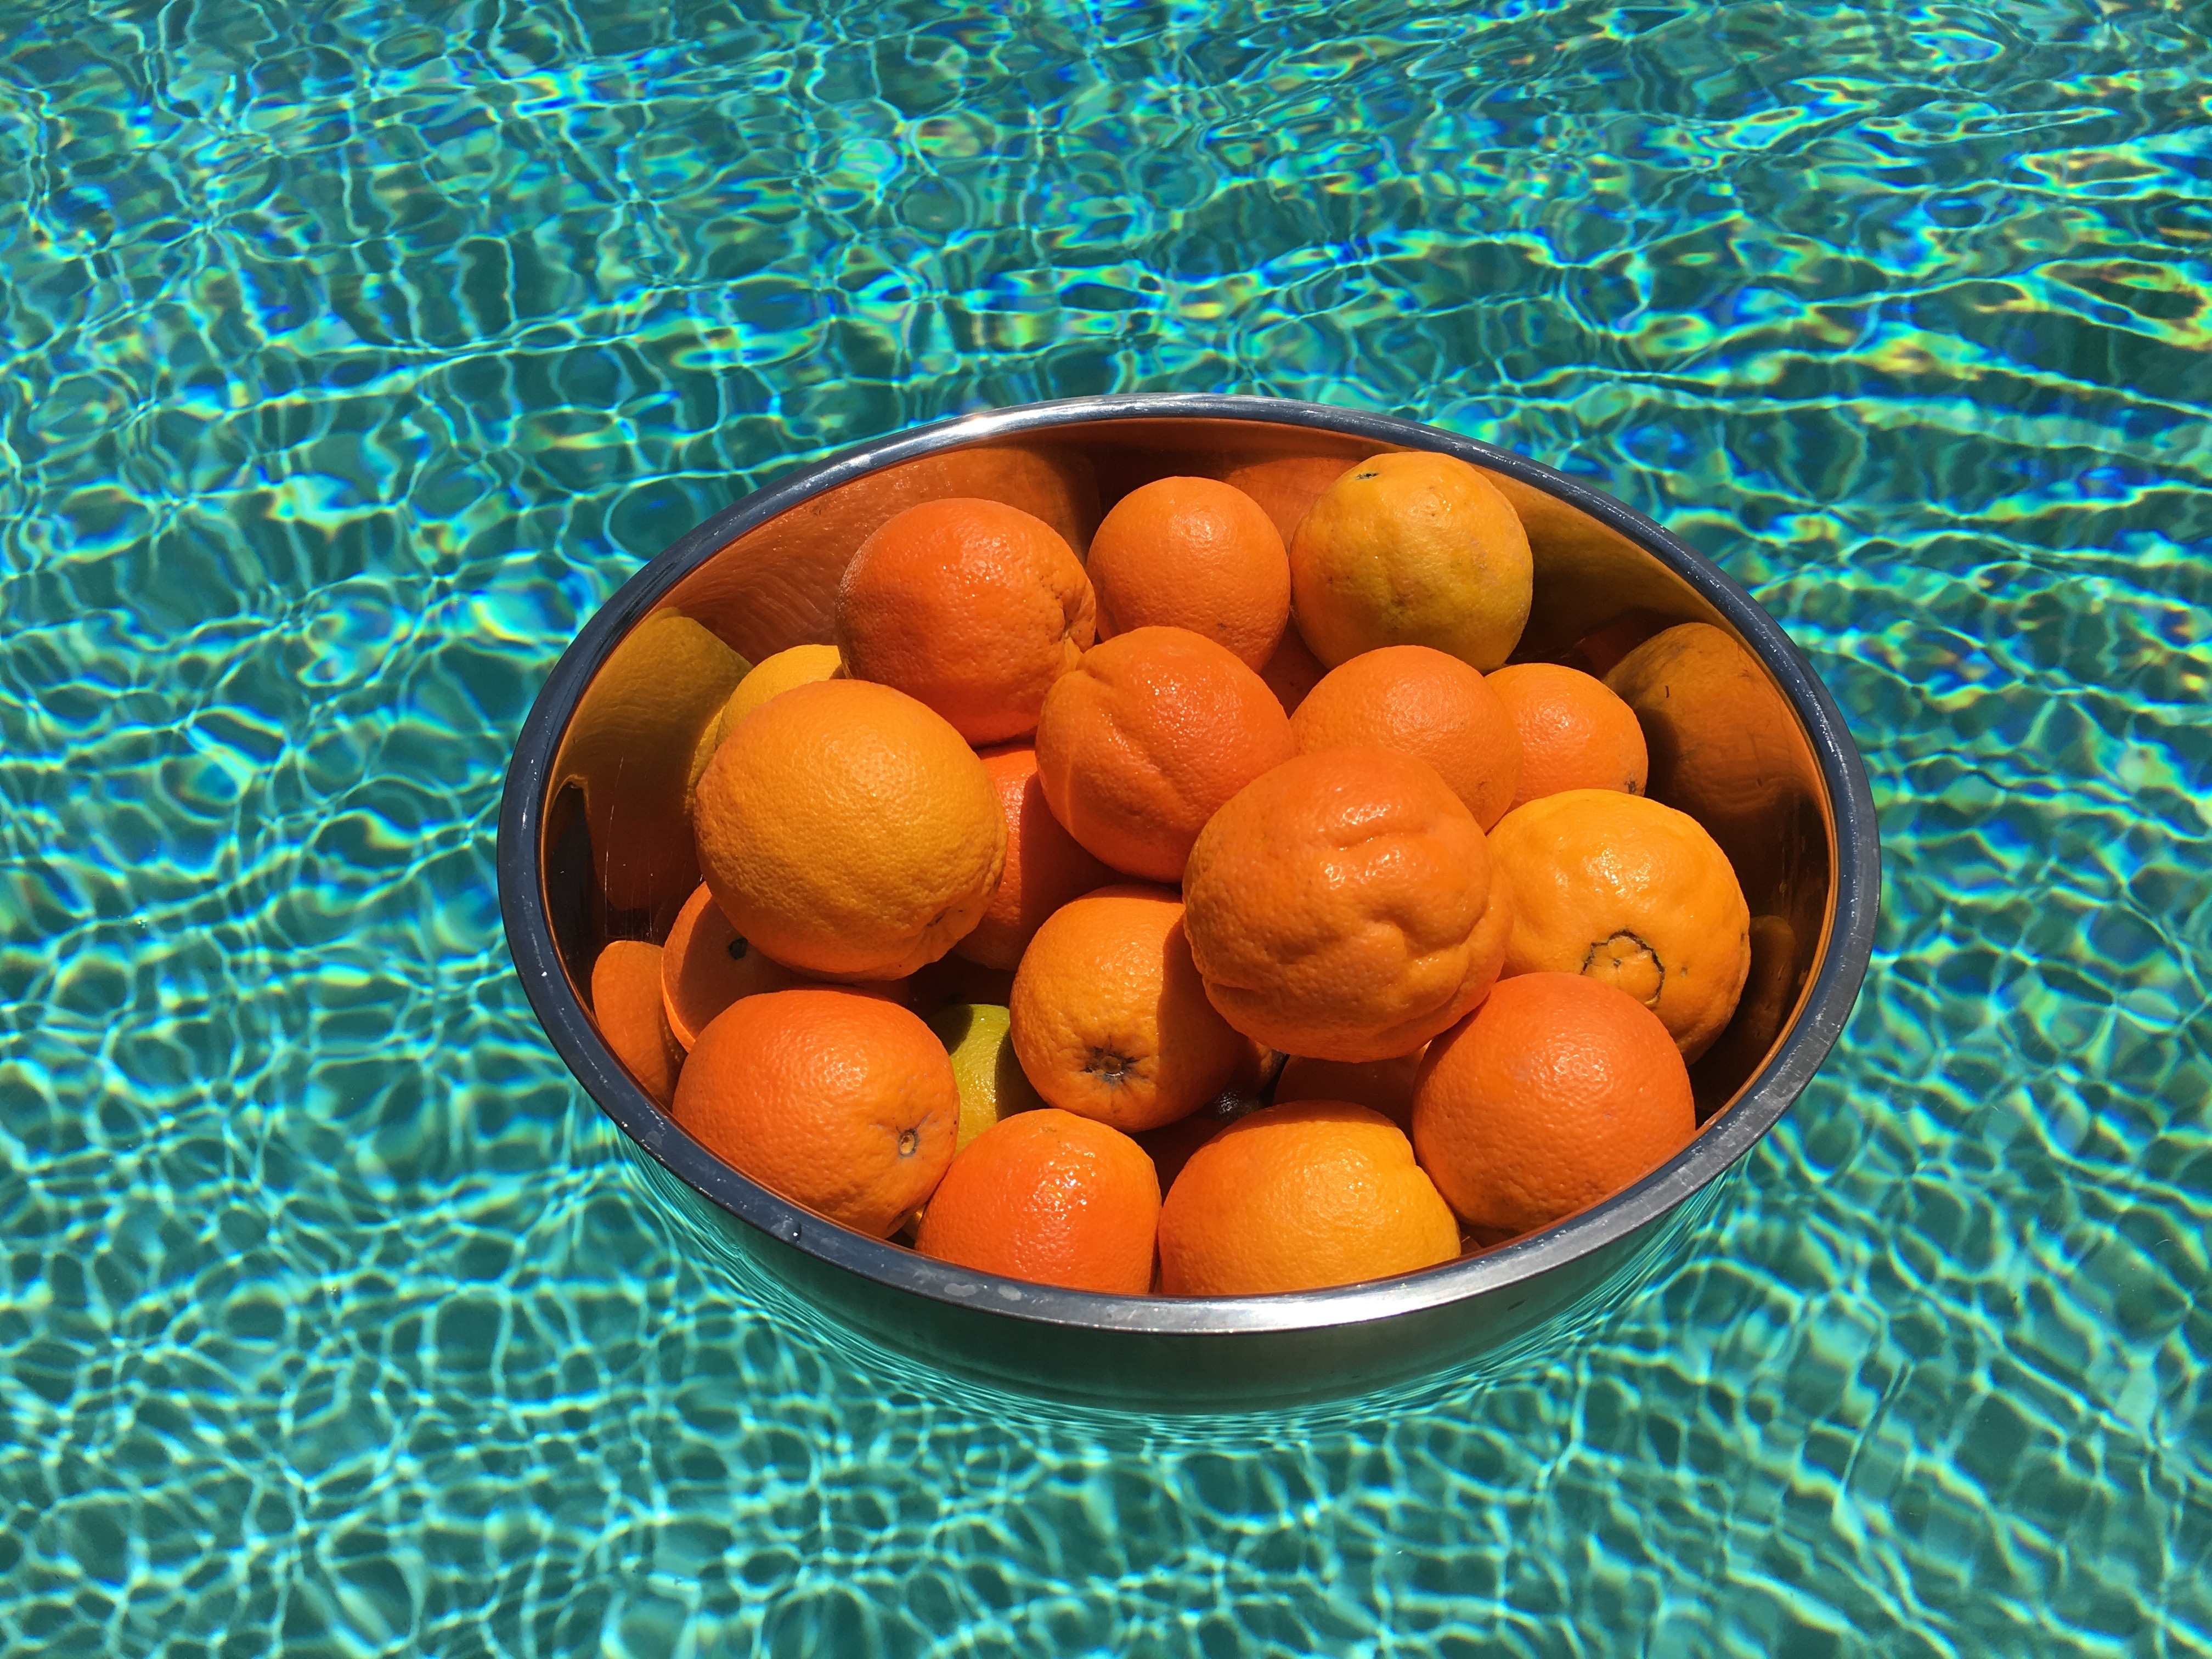
plant, fruit, flower, orange, food, swimming pool, produce, vegetable, tomato, tangerine, kumquat, clementine, persimmon, diospyros, citrus, flowering plant, metal bowl, mandarin orange, land plant